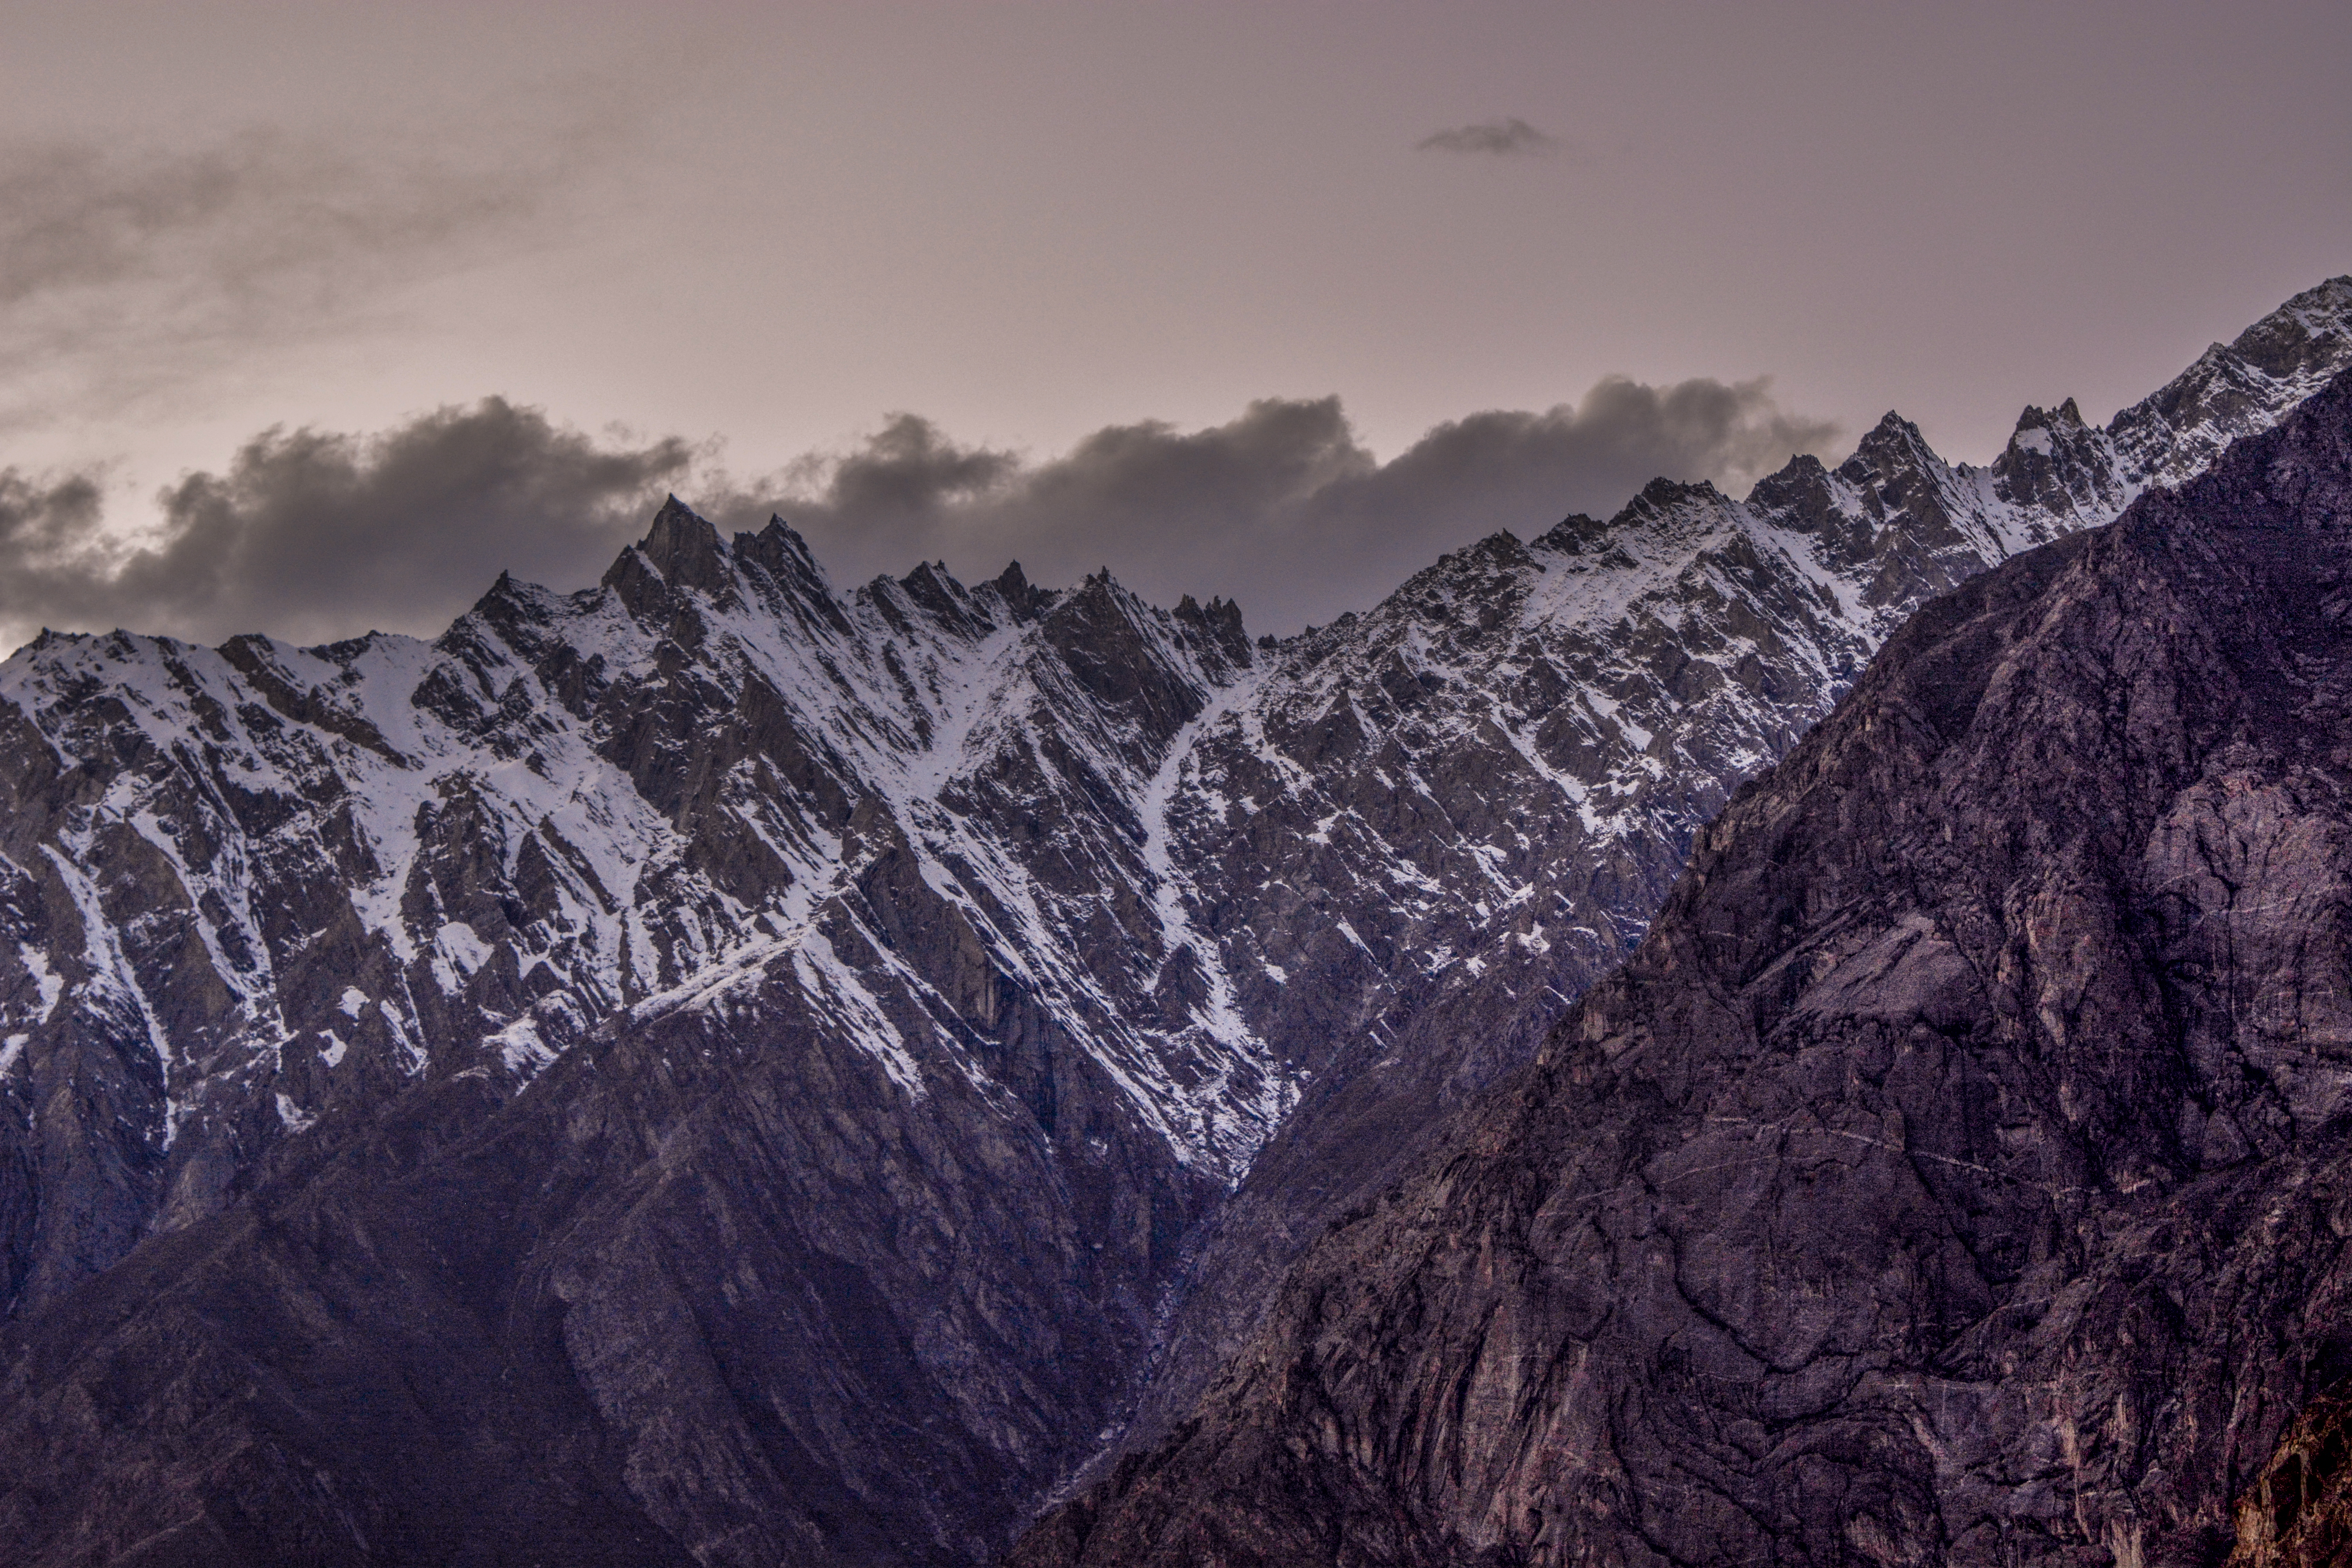
landscape, nature, rock, wilderness, mountain, snow, cold, winter, cloud, sky, fog, sunset, peak, valley, mountain range, travel, ice, scenic, hike, glacier, weather, ridge, summit, climb, mountain peak, outdoors, clouds, mountains, alps, pinnacle, cones, landform, rocky mountain, geographical feature, atmospheric phenomenon, mountainous landforms, geological phenomenon